AirPort Time Capsule

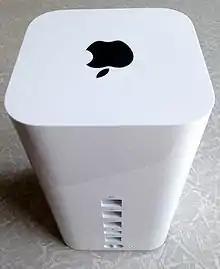
Rear ports on fifth-generation AirPort Time Capsule

Around 2016, Apple disbanded the wireless router team that developed the AirPort Time Capsule and AirPort Extreme routers. In 2018, Apple formally discontinued both products, exiting the router market. "Bloomberg" noted that "Apple rarely discontinues product categories" and that its decision to leave the business was "a boon for other wireless router makers."